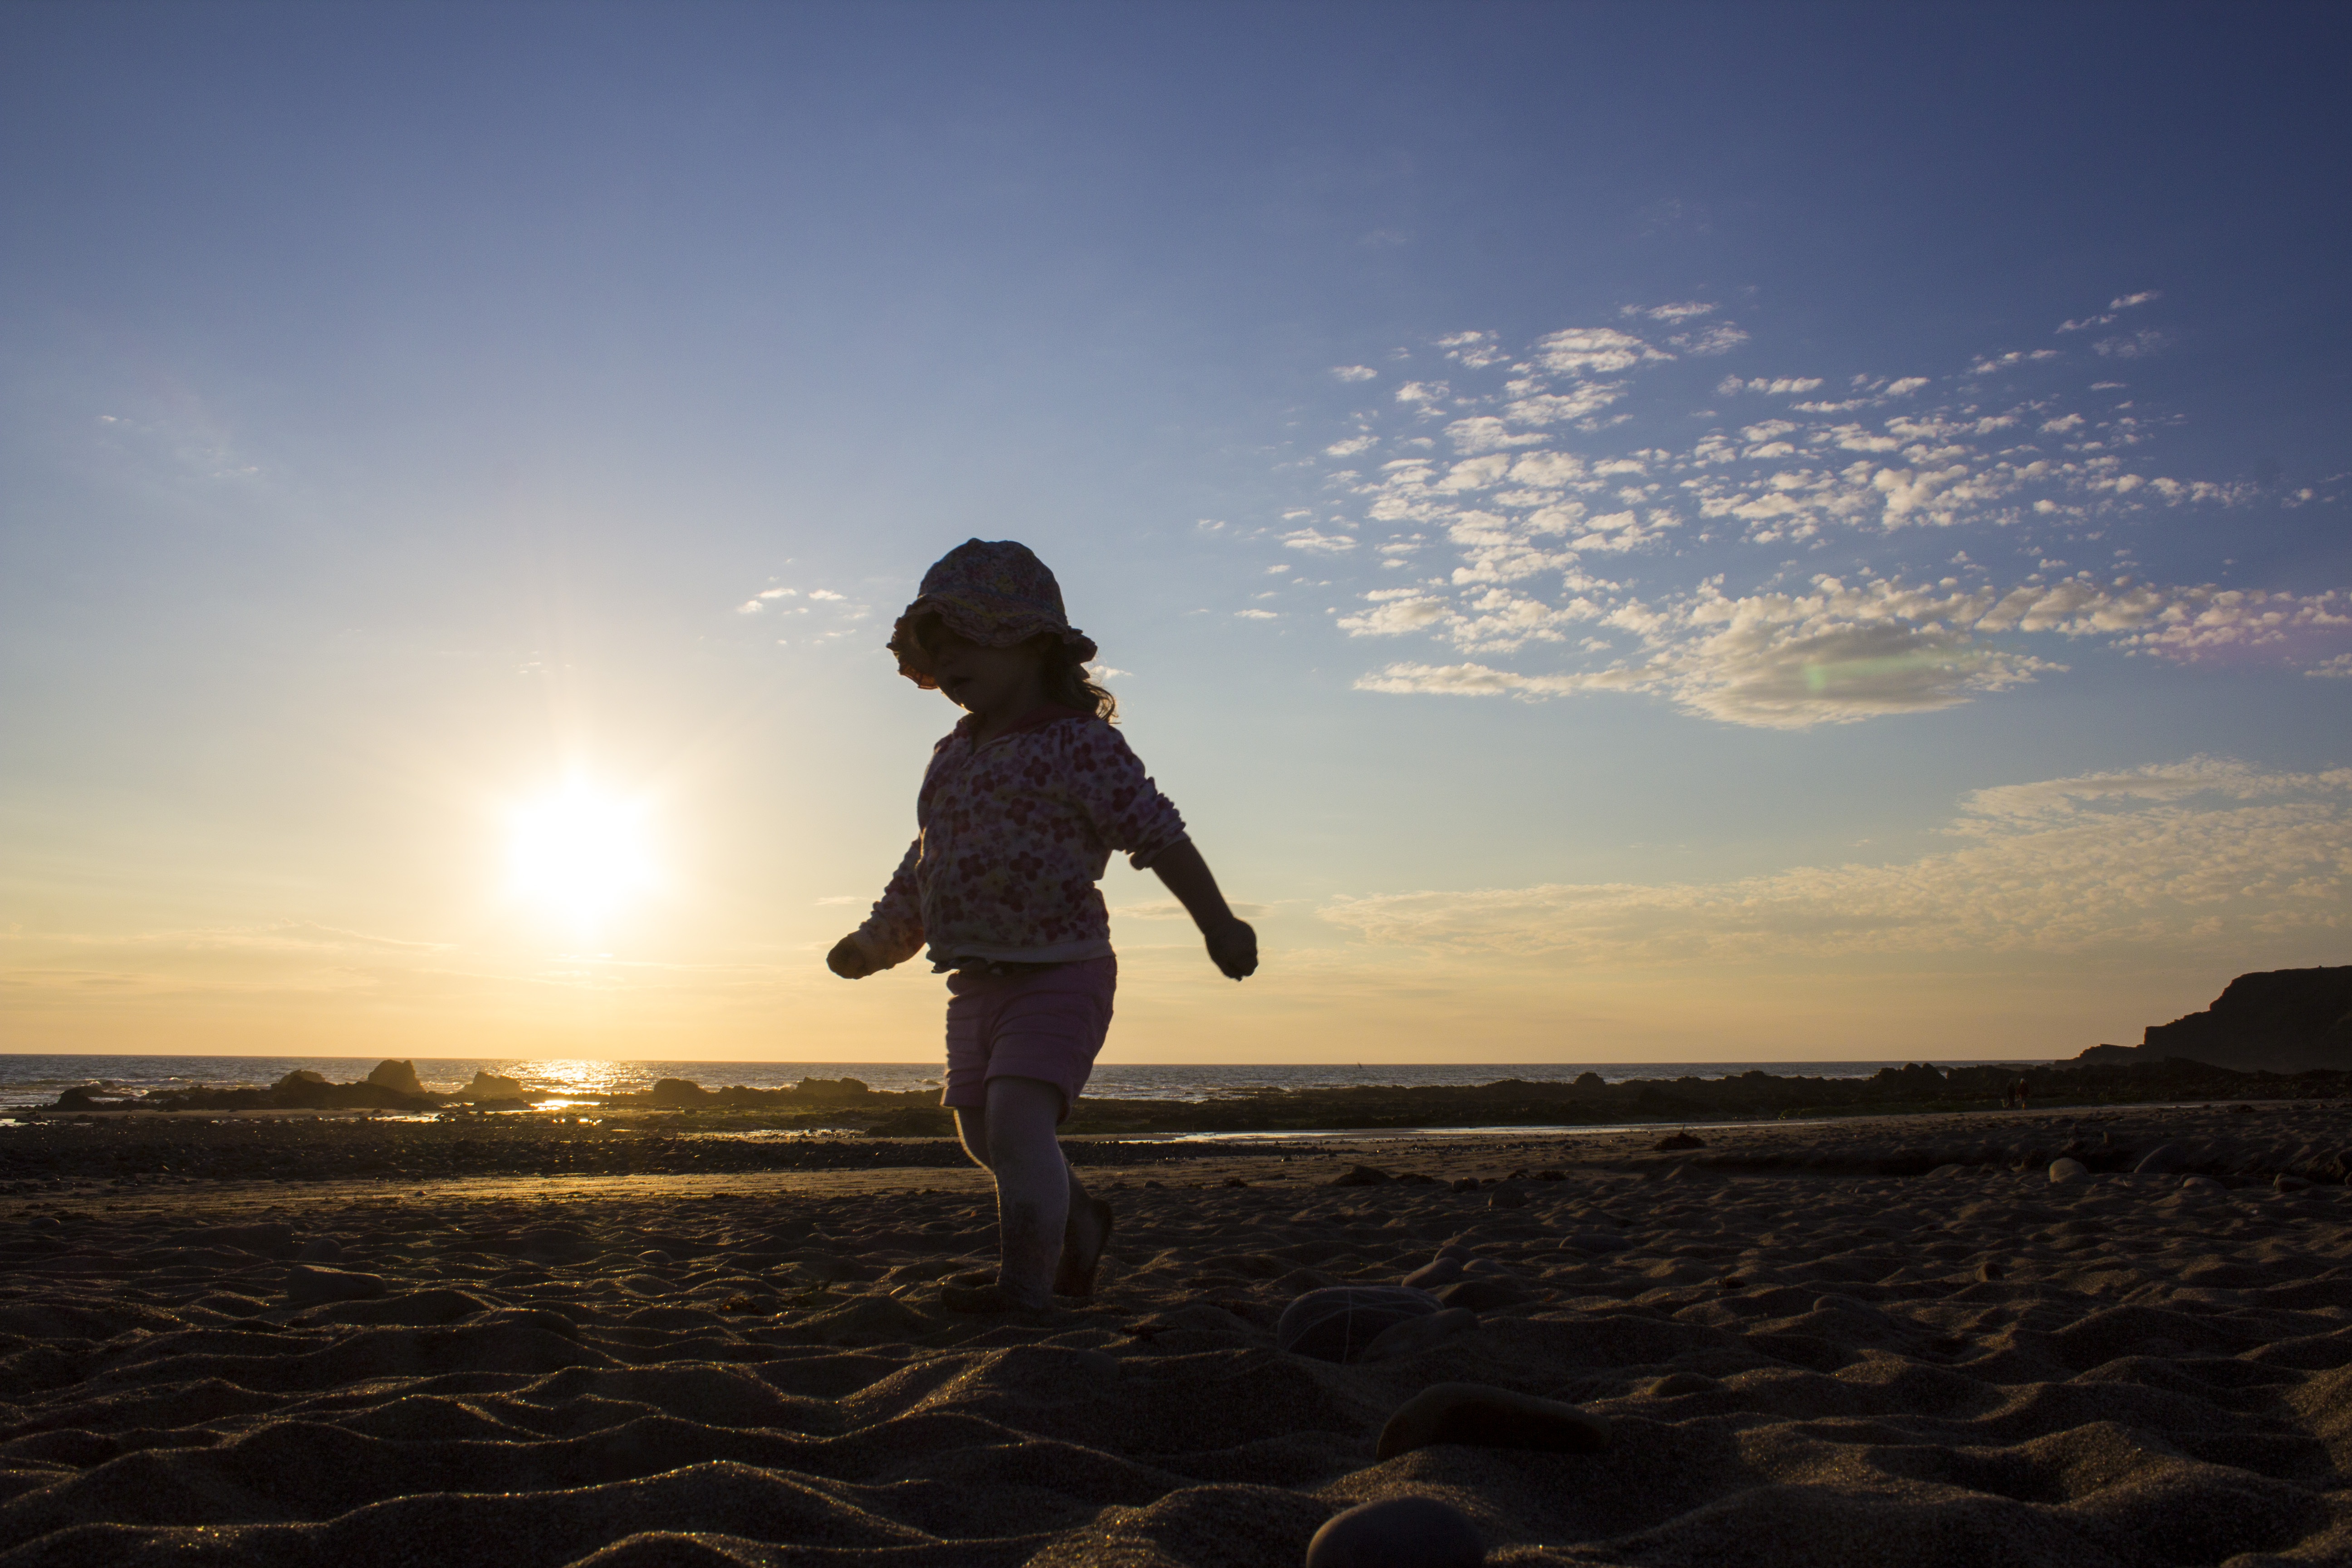
beach, landscape, sea, coast, nature, sand, ocean, horizon, silhouette, cloud, sky, girl, sun, sunrise, sunset, sunlight, morning, shore, wave, dawn, summer, vacation, dusk, evening, orange, child